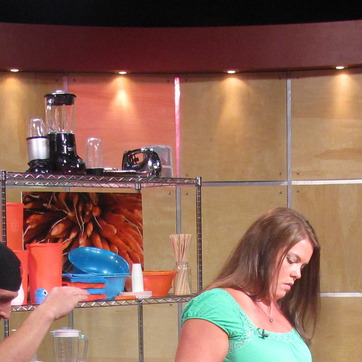
Material: metal